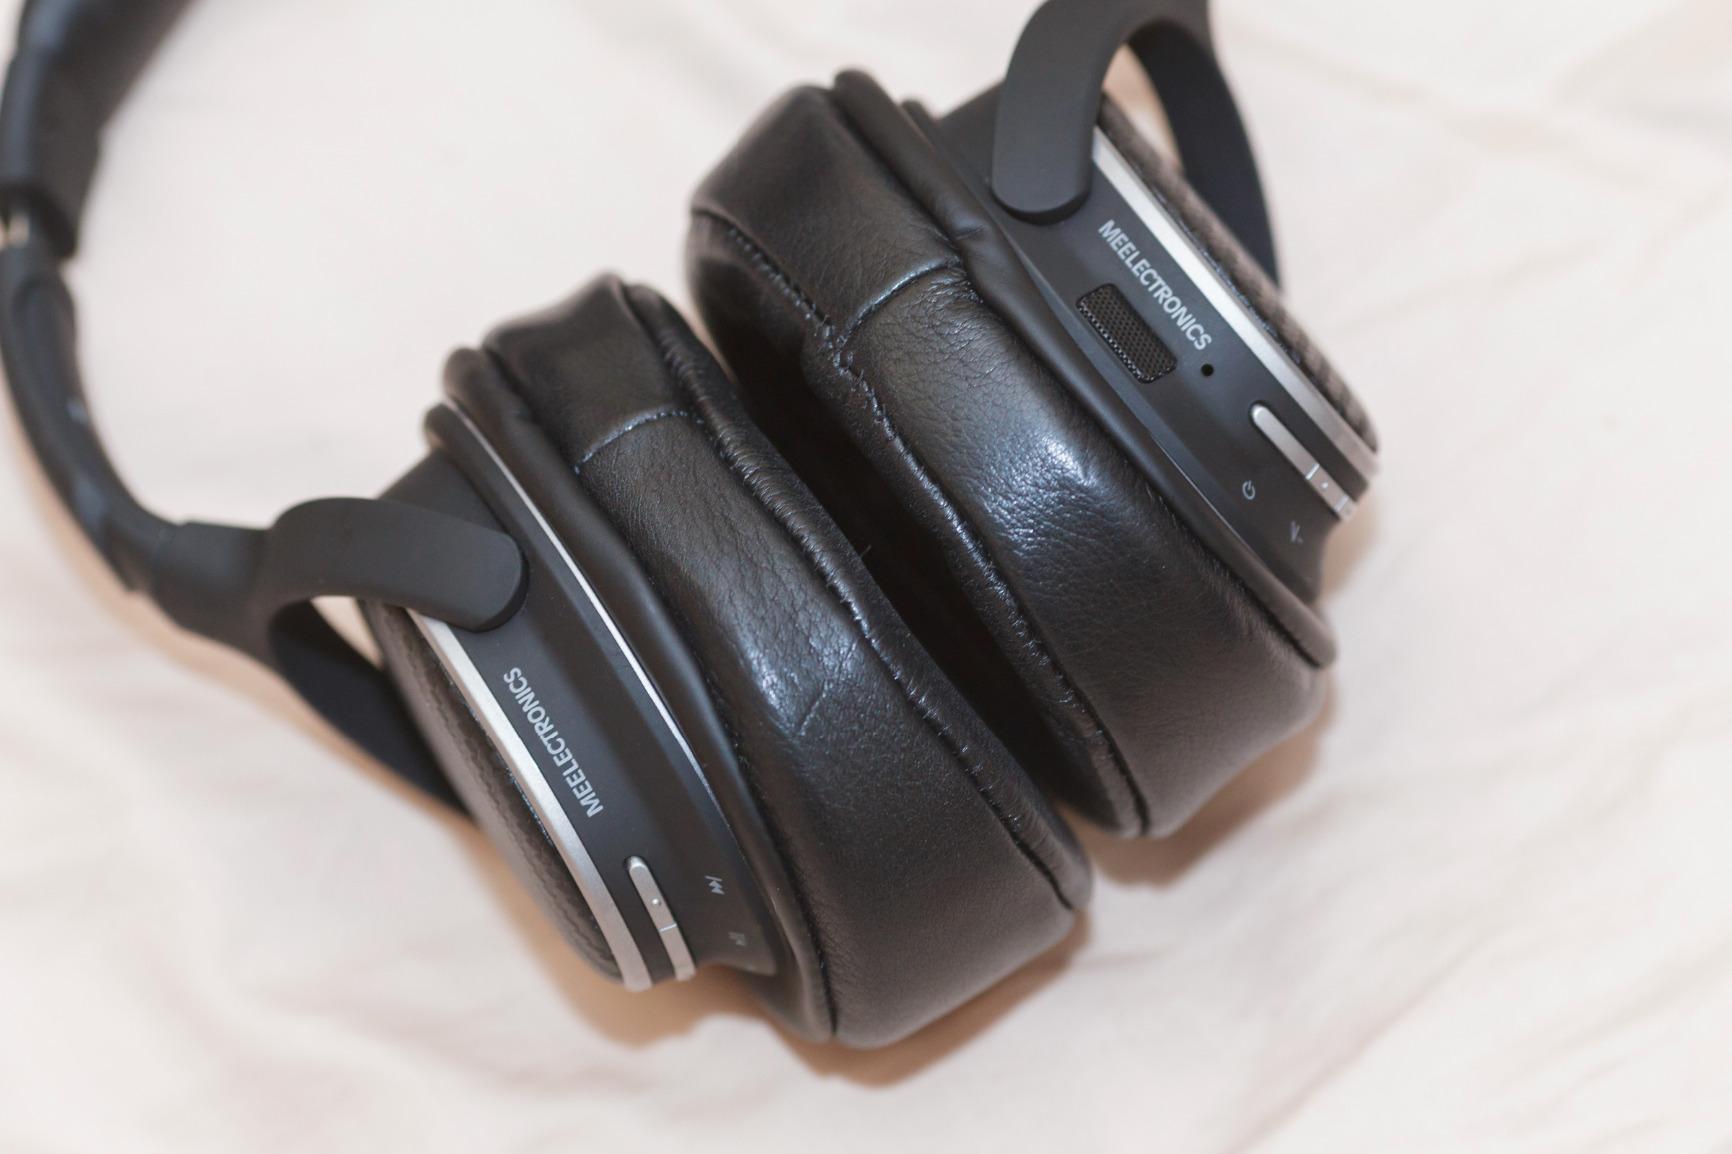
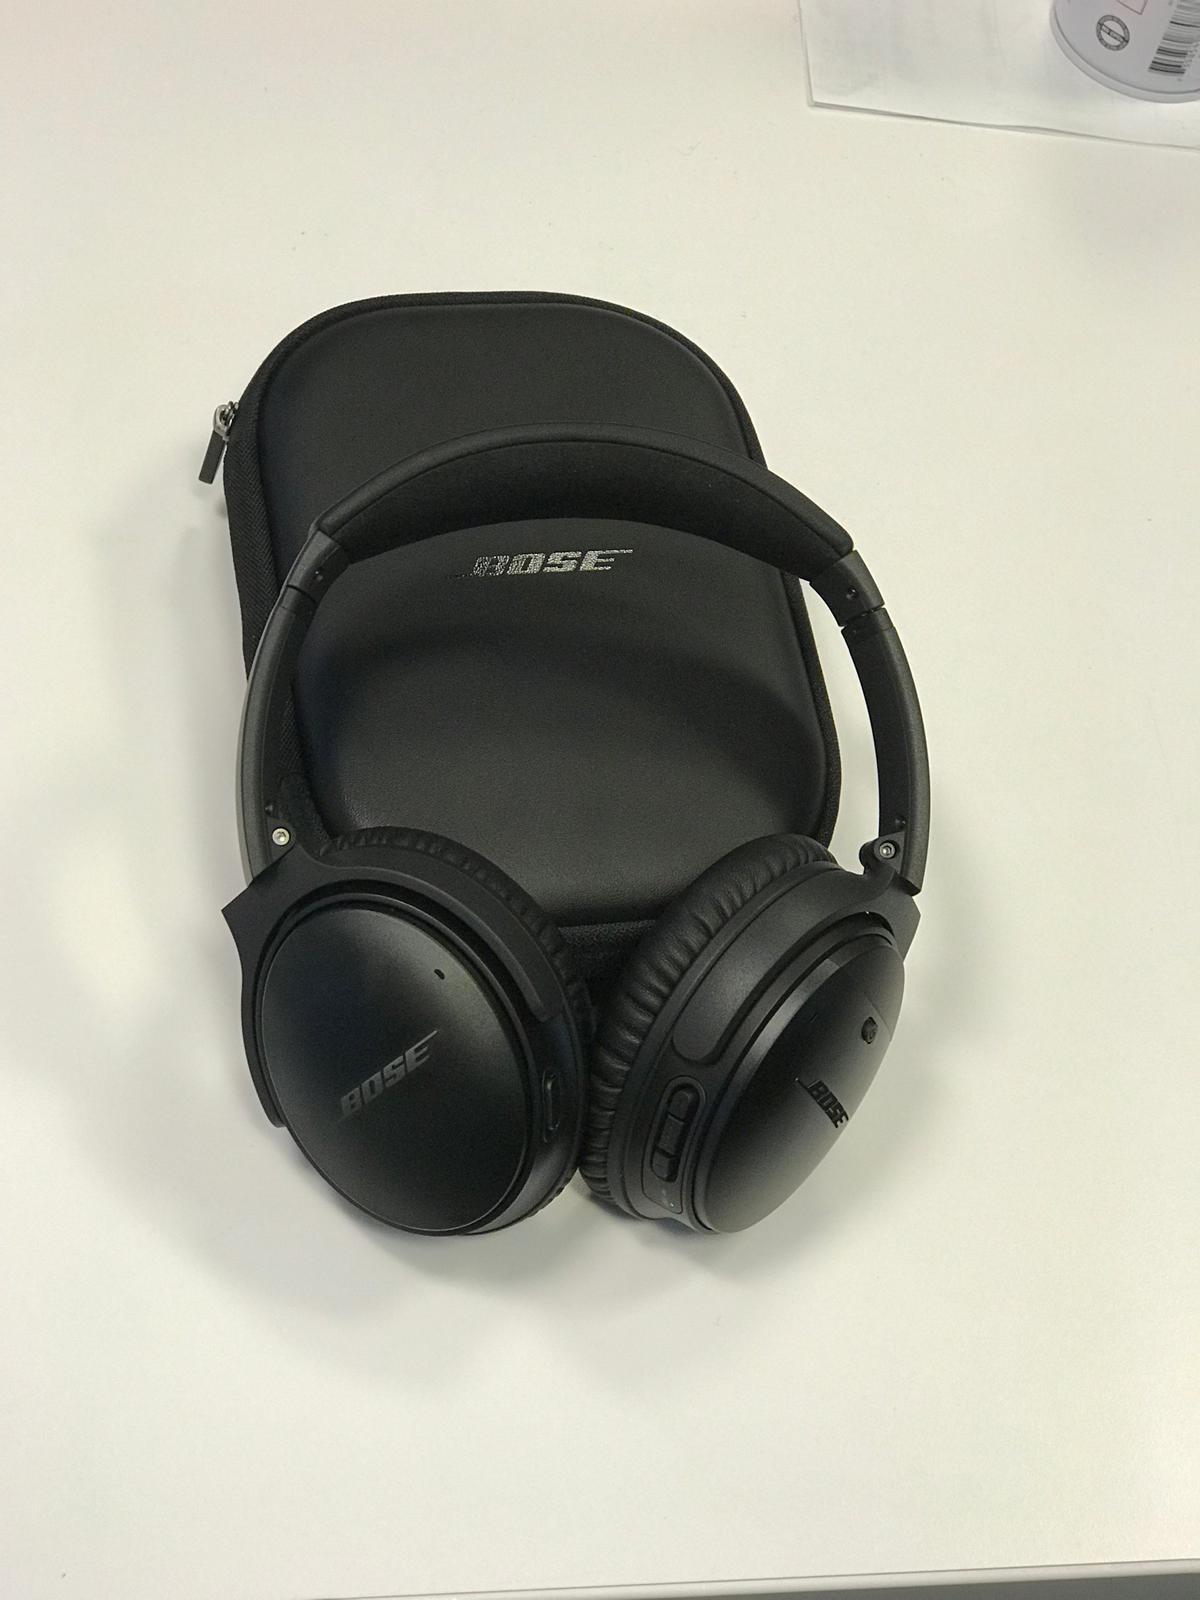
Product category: headphones
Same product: no